Bad Kreuznach

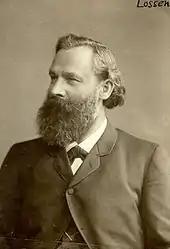
Karl August Lossen

From 1896 to 1936, there were the "Kreuznacher Kleinbahnen" ("Kreuznach Narrow-Gauge Railways"), a rural narrow-gauge railway network. An original steam locomotive and its shed, which were moved from Winterburg, can be found today in nearby Bockenau. The "Kreuznacher Straßen- und Vorortbahnen" ("Kreuznach Tramways and Suburban Railways") ran not only a service within the town but also lines out into the surrounding area, to Bad Münster am Stein, Langenlonsheim and Sankt Johann. In 1953, the whole operation was shut down. Since the introduction of "Rhineland-Palatinate Timetabling" ("Rheinland-Pfalz-Takt") in the mid 1990s, the train services other than the ICE/EC/IC services have once again earned some importance. Besides the introduction of hourly timetabling, there has also been a marked expansion into the nighttime hours, with trains leaving for Mainz three hours later each day. Bad Kreuznach station is one of Rhineland-Palatinate's few V-shaped stations (called a "Keilbahnhof", or "wedge station", in the German terminology). Branching off the Nahe Valley Railway (Bingen–Saarbrücken) here is the railway line to Gau Algesheim. From Bingen am Rhein, Regionalbahn trains run by way of the Alsenz Valley Railway, which branches off the Nahe Valley Railway in Bad Münster am Stein, to Kaiserslautern, reaching it in roughly 65 minutes. Running on the line to Saarbrücken and by way of Gau Algesheim and the West Rhine Railway to Mainz are Regional-Express and Regionalbahn trains. The travel time to Mainz lies between 25 and 40 minutes, and to Saarbrücken between 1 hour and 40 minutes and 2 hours and 20 minutes.